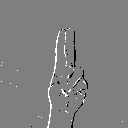
ASL letter: u